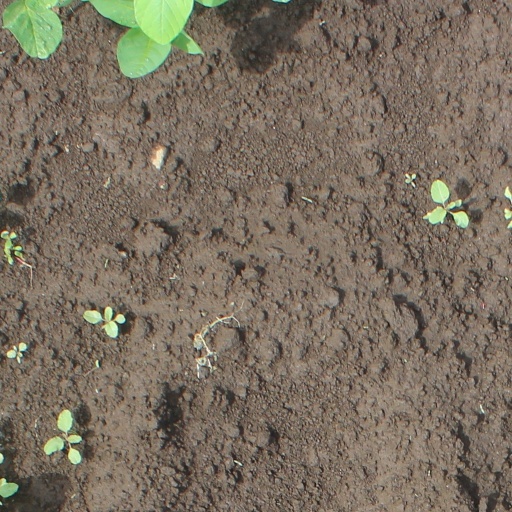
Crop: soybean